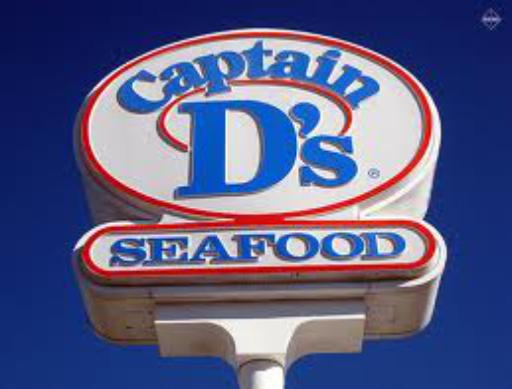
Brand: Captain D's
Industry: Food